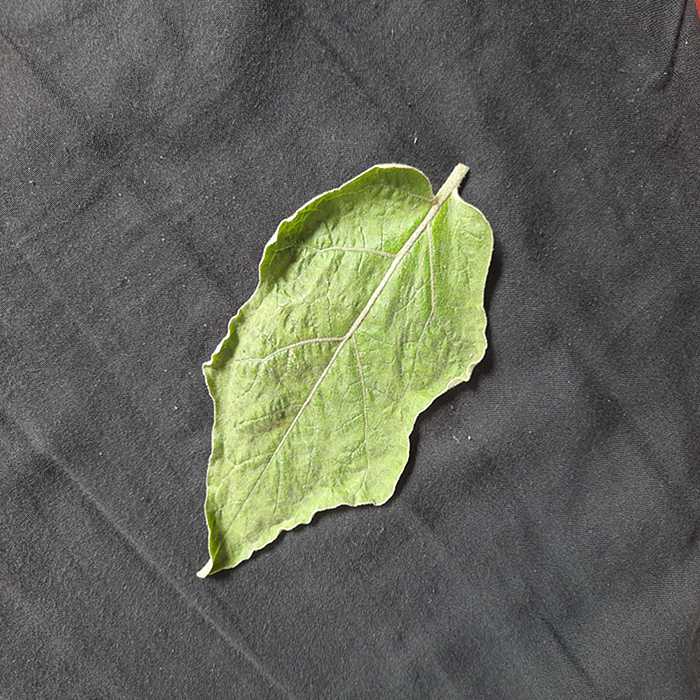
Plant: Eggplant
Label: Eggplant begomovirus